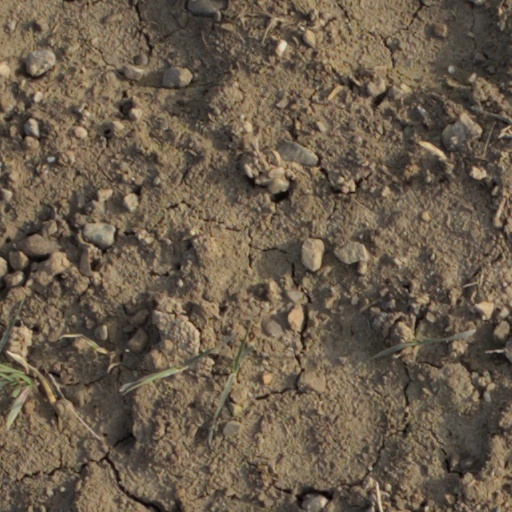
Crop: wheat